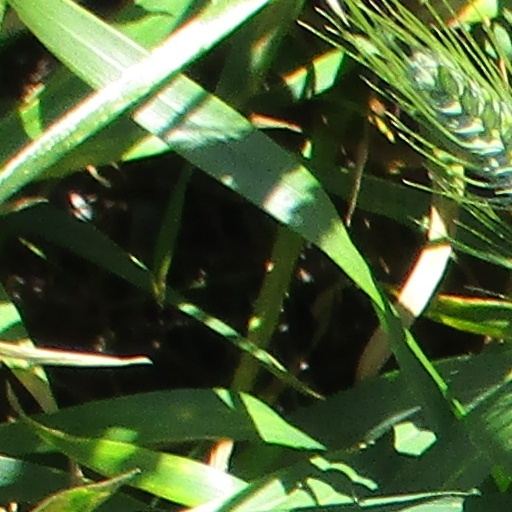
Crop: wheat